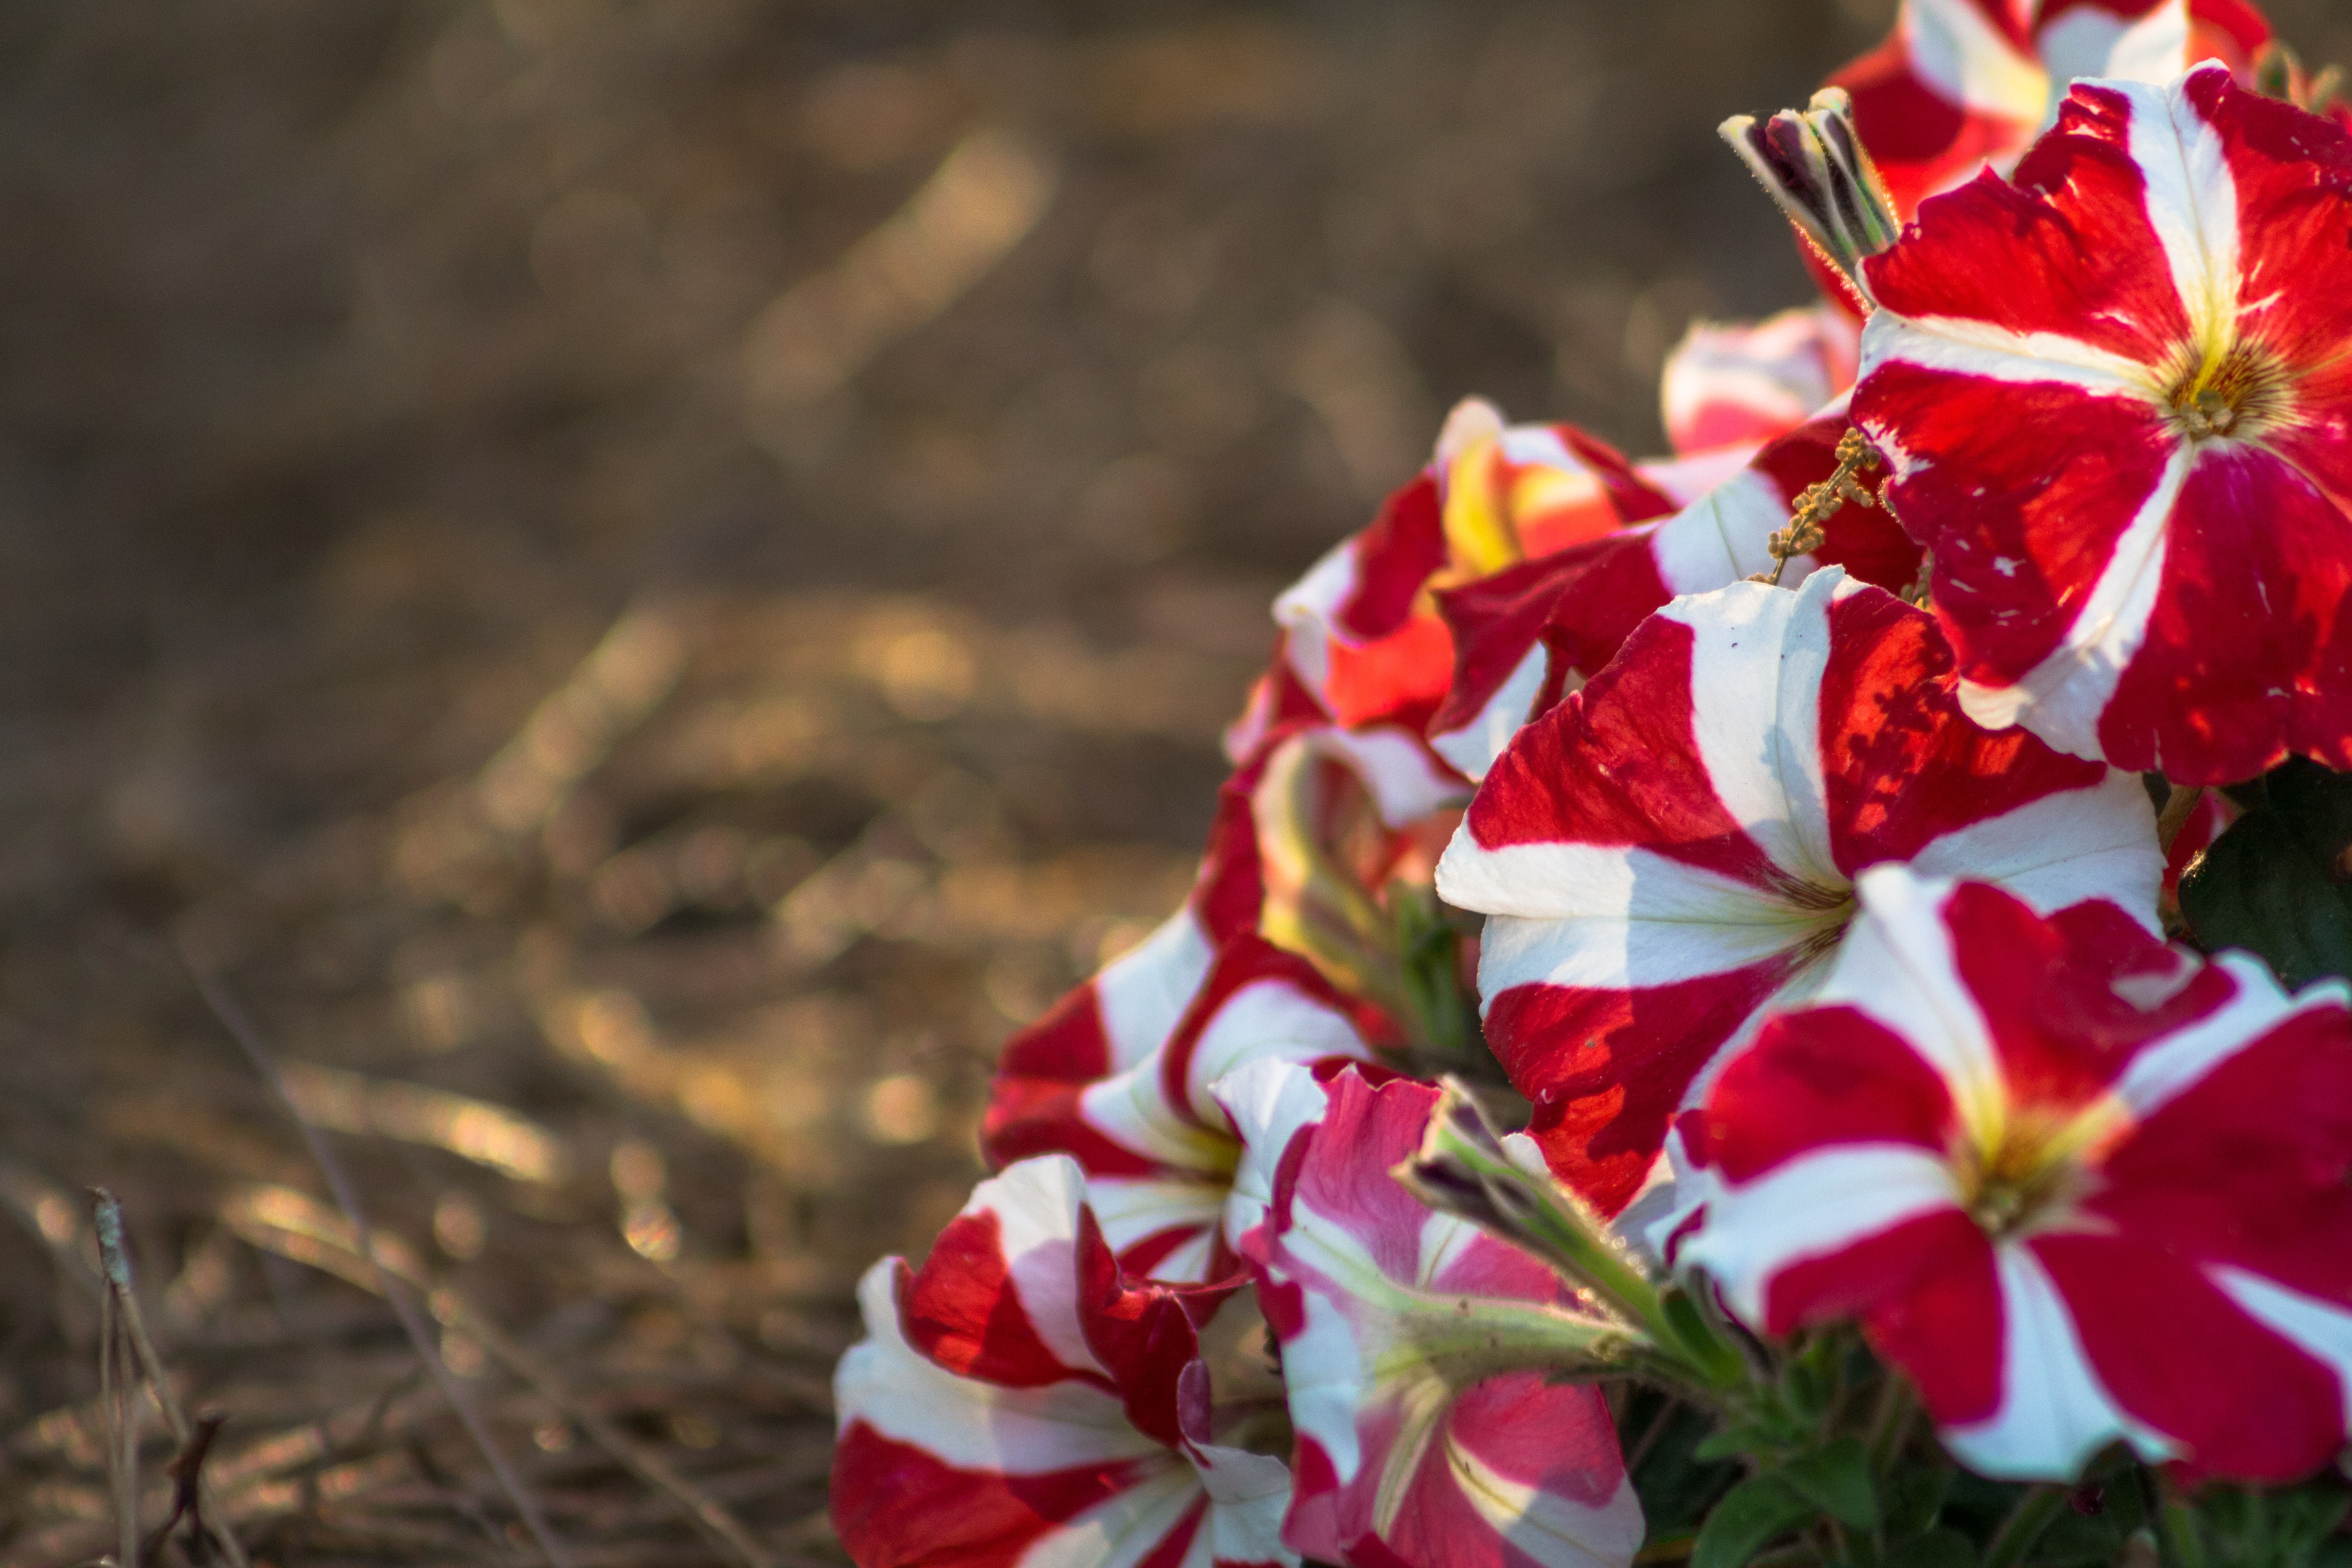
plant, leaf, flower, petal, red, flora, macro photography, flowering plant, flower bouquet, land plant